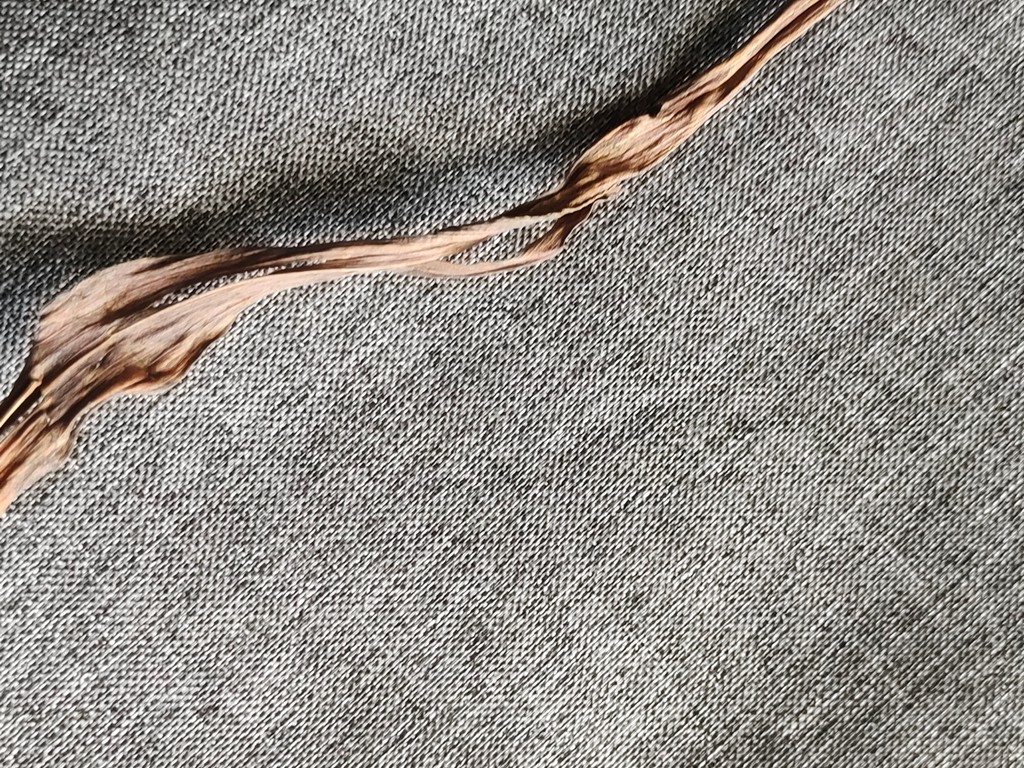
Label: Dried